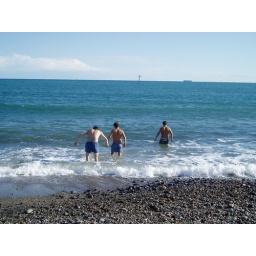
Crazy boys swimming in the freezing cold water